Fall of the Fascist regime in Italy

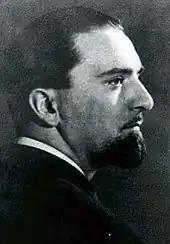
Dino Grandi, President of the Chamber of Deputies, was the man who organized the ousting of Mussolini.

On 4 June, the King received Dino Grandi, who was still president of the Chamber of Fasces and Corporations, despite being dropped from the cabinet. Grandi was one of the Fascist Party's top leaders, the . Despite being a close colleague of Mussolini for over 20 years, he was more of a right-wing conservative than a Fascist. He viewed Fascism as an ephemeral phenomenon confined to the lifespan of Mussolini. Grandi had often been considered the most likely successor to the Duce because of his diplomatic experience as the former foreign minister and ambassador in the UK and his position as a staunch enemy of Germany with a extensive circle of friends in the British establishment. Regardless of his personal devotion to Mussolini, Grandi believed that the most effective way to serve him was to occasionally counteract his orders and give him the credit of any success. On 25 March 1943, Victor Emmanuel awarded him the highest royal honor, the , which gave him unrestricted access to the Royal House. During his last meeting with the King before 25 July, Grandi described his bold plan to eliminate Mussolini and attack the Germans. Grandi compared Victor Emmanuel to the 18th-century Duke of Savoy, Victor Amadeus II, who switched from the French to the Imperial alliance, rescuing the dynasty. All that the King needed was another Pietro Micca (the Savoyard soldier who became a national hero for his sacrifice in the defense of Turin in 1706 against the French), and Grandi proposed himself for this role. Victor Emmanuel countered that he was a constitutional monarch, so he could only move after a vote of the parliament or the Grand Council of Fascism. The King was opposed to making a sudden move that could be considered a betrayal. The King asked Grandi to ease his action by activating the parliament and the Grand Council and keeping his trust in him. Grandi returned to his hometown, Bologna, to await developments with the knowledge that the King was finally aware of the situation, while also anticipating his potential inaction.